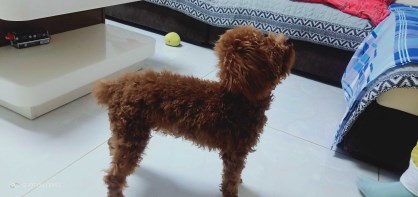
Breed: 7449-n000128-teddy